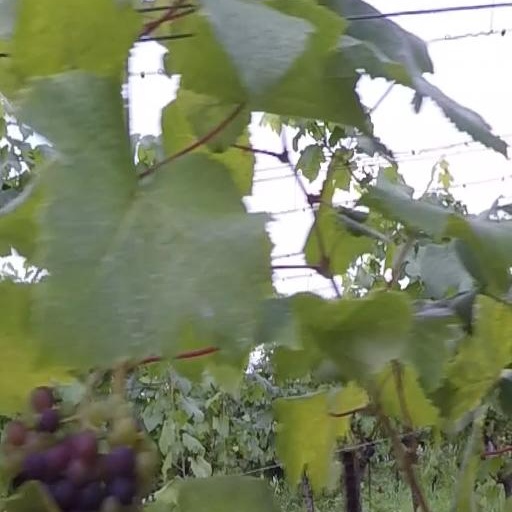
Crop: grape